1990 Back Bay, Massachusetts, train collision

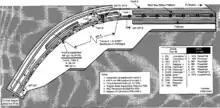
NTSB diagram showing the accident

The NTSB investigation focused on the operation of the "Night Owl". Two crewmen had been in the cab of the lead locomotive: Willis E. Copeland, the engineer, and Richard Abramson, an apprentice engineer. Abramson was operating the locomotive under Copeland's supervision "for the entire trip."